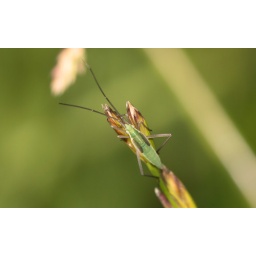
On grass in grass field border. 8~10mm